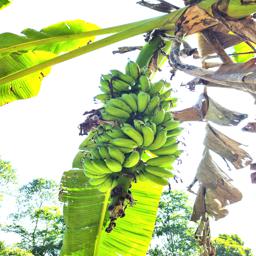
Label: MALBHOG FRUIT